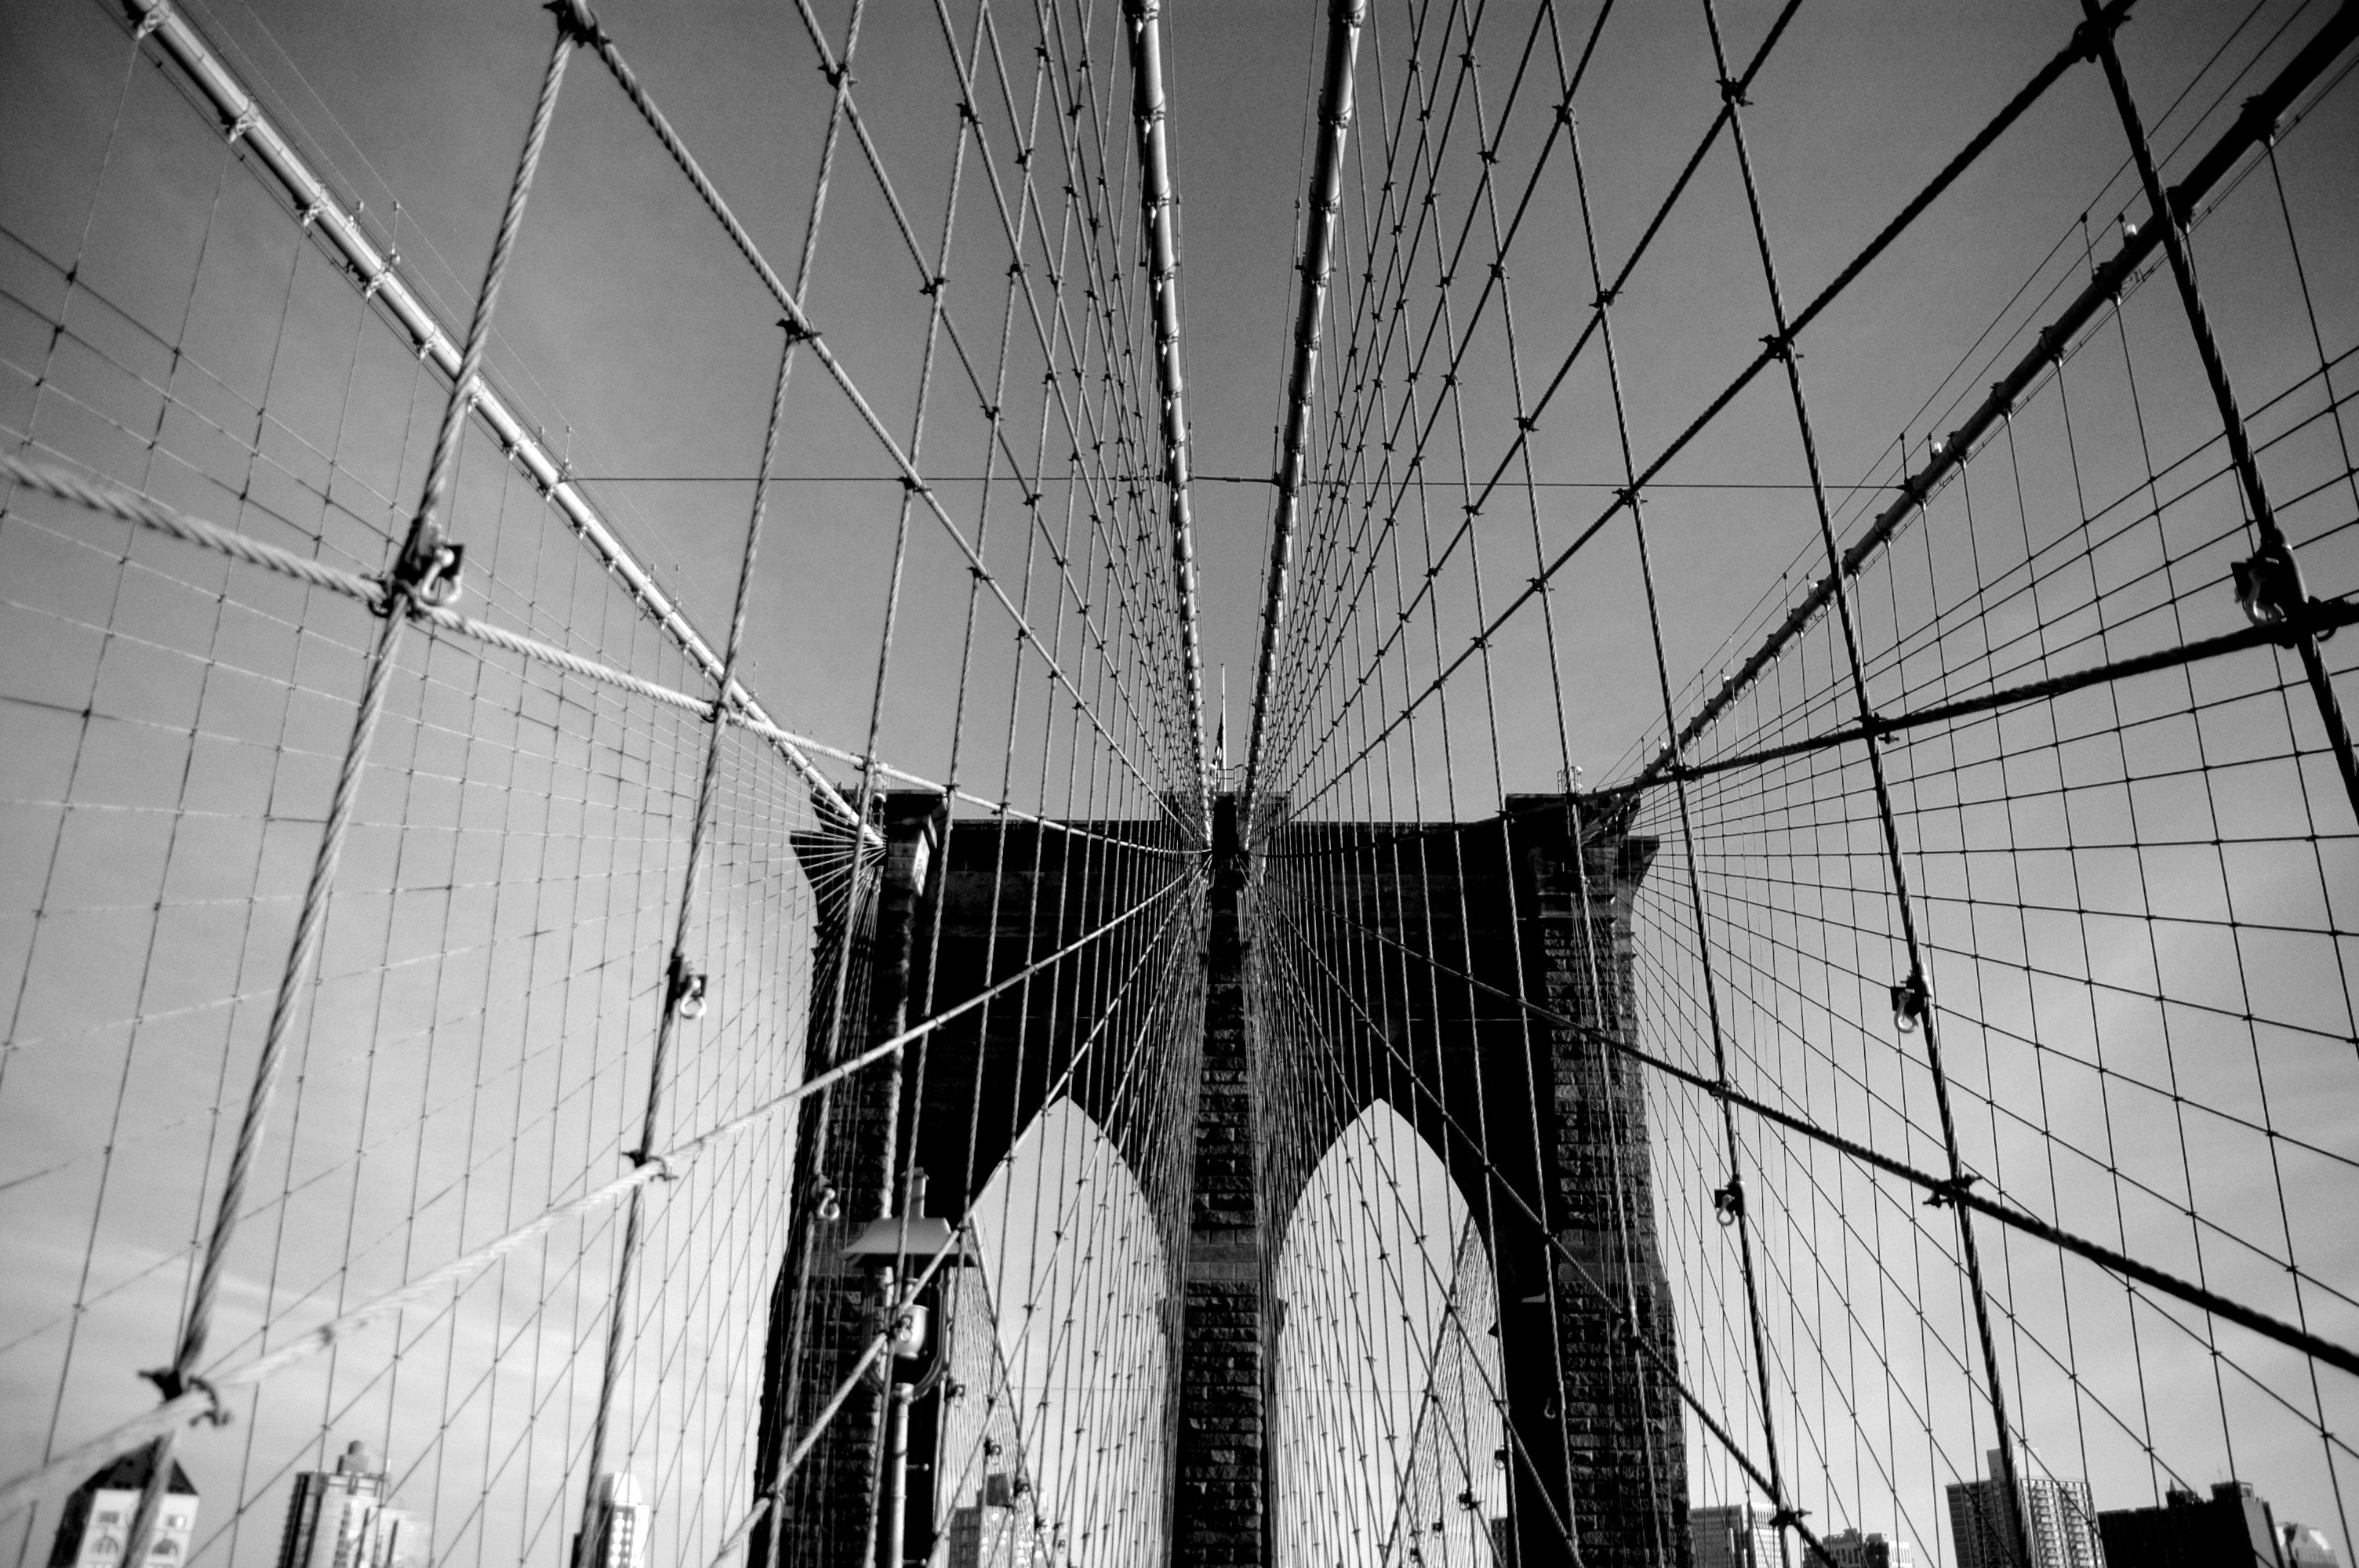
black and white, architecture, white, photography, line, black, monochrome, design, symmetry, shape, monochrome photography